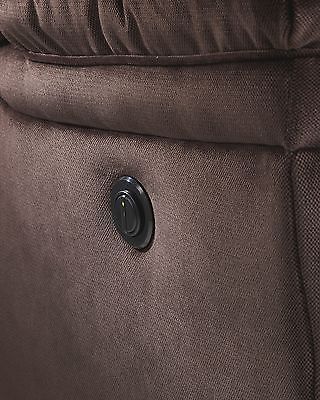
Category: chair